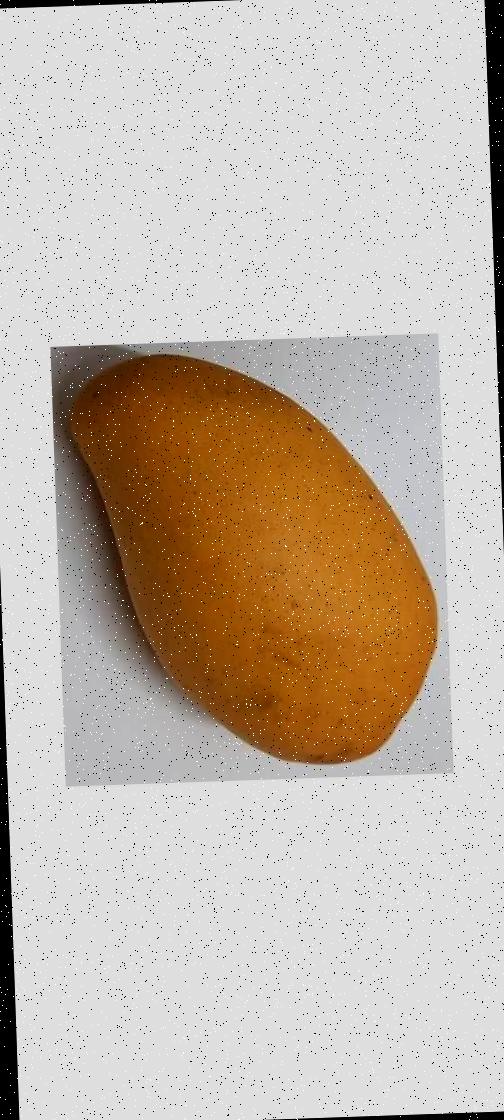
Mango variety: Katimon